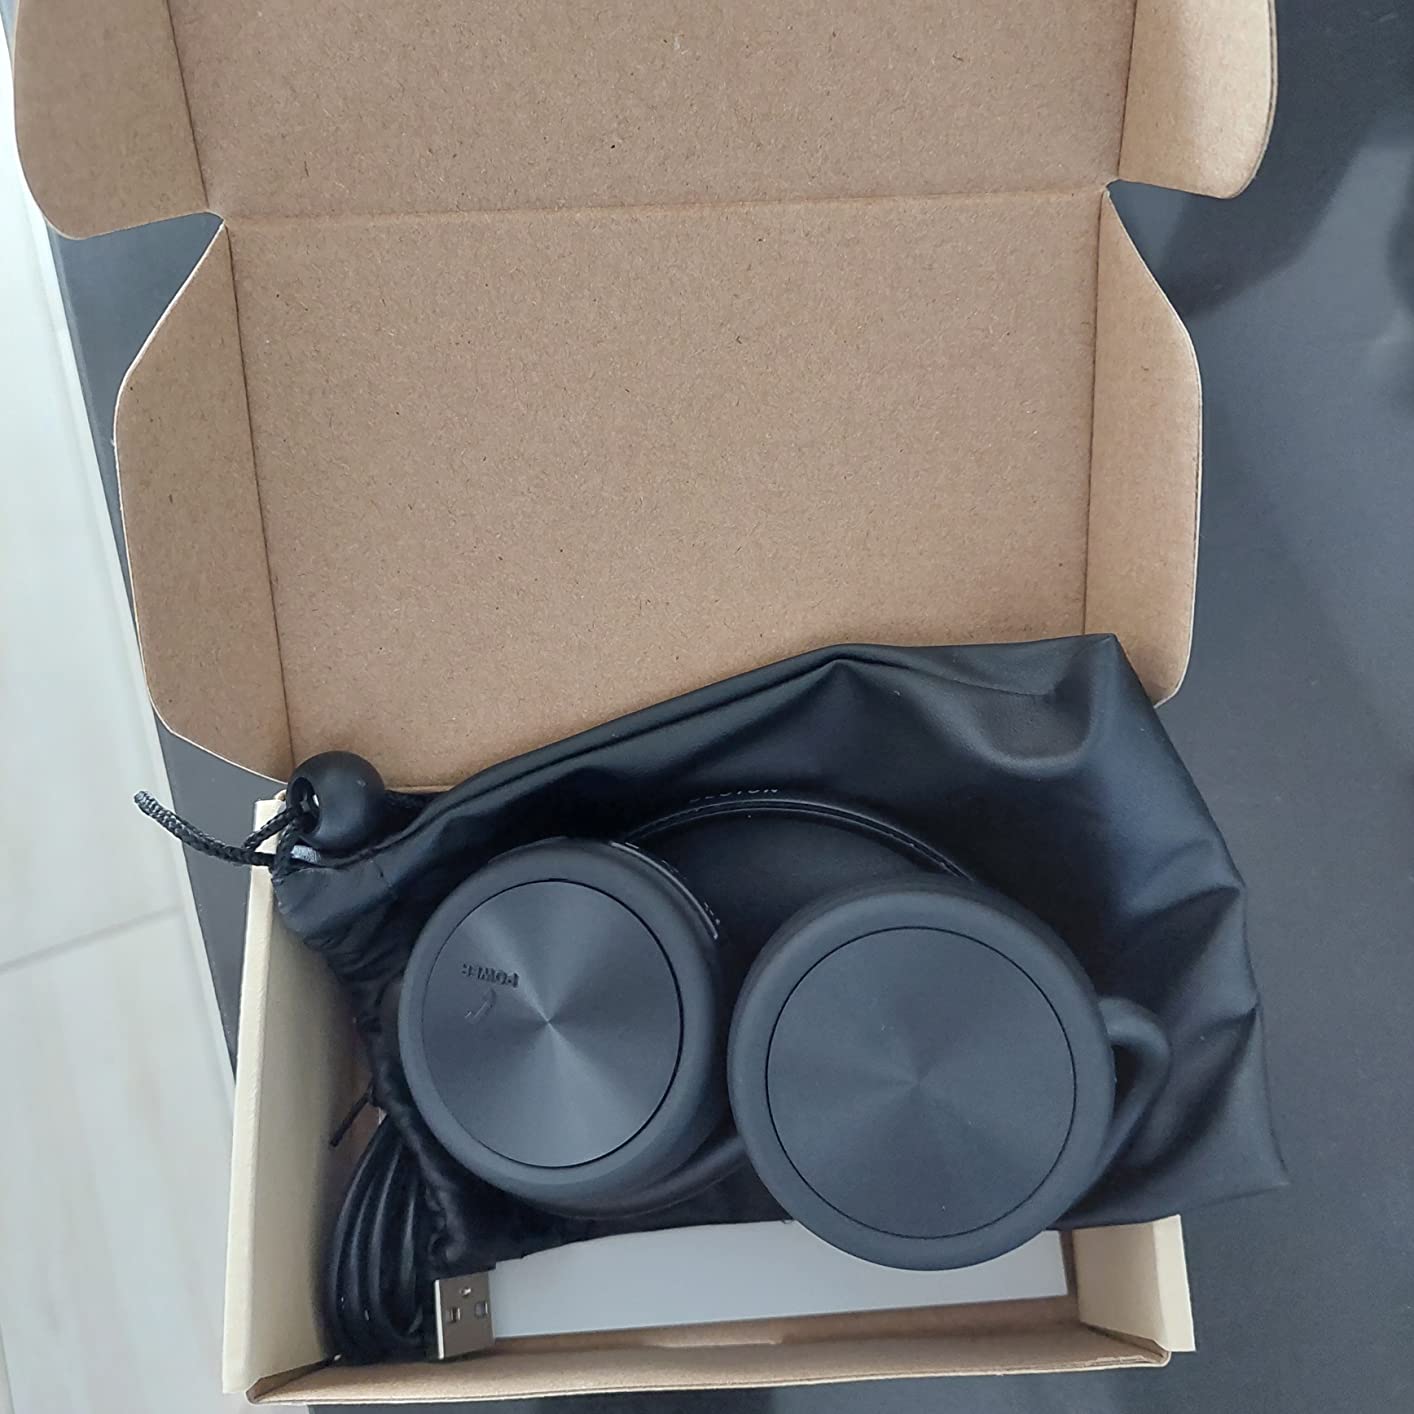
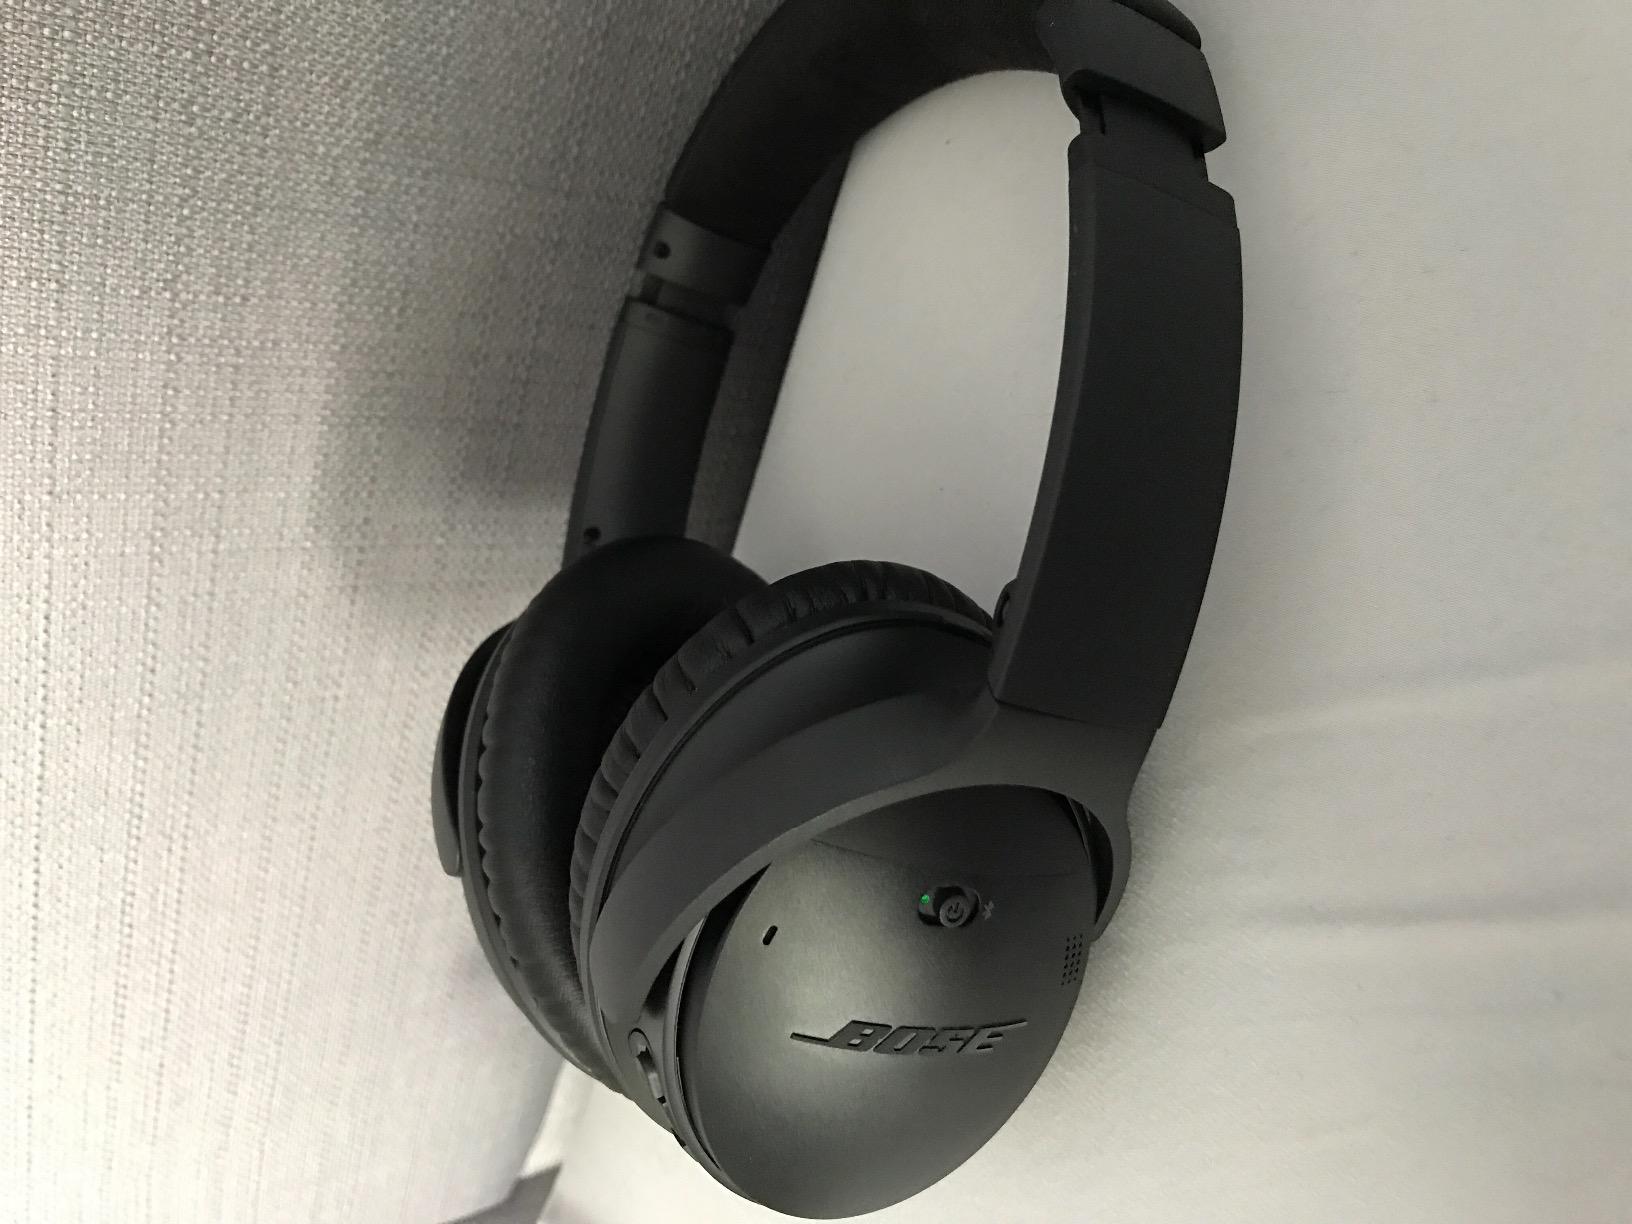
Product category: headphones
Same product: no